Truck driver

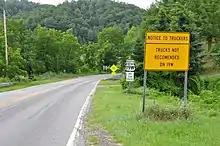
A sign in the US warning truck drivers to stay off a certain route

Most truck drivers are employed as over-the-road drivers, meaning they are hired to drive long distances from the place of pickup to the place of delivery. During the short times while they are in heavily polluted urban areas, being inside the cab of the truck contributes much to avoiding the inhalation of toxic emissions, and on the majority of the trip, while they are passing through vast rural areas where there is little air pollution, truck drivers in general enjoy less exposure to toxic emissions in the air than the inhabitants of large cities, where there is an increased exposure to emissions from engines, factories, etc., which may increase the risk of cancer and can aggravate certain lung diseases, such as asthma in the general public who inhabit these cities. However, the few drivers who are hired to drive only within urban areas do not have this advantage of spending more time away from toxic emissions that is enjoyed by over-the-road drivers. Other conditions affecting the health of truck drivers are for example vibration, noise, long periods of sitting, work stress and exhaustion. For drivers in developing countries there are additional risks because roads are in appalling conditions and accidents occur more frequently. Truck drivers are a high-risk group for HIV-infection in those countries.